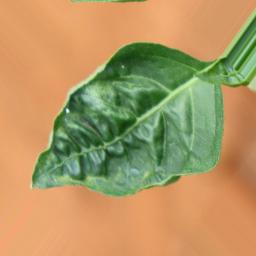
Label: mites_and_trips